Rapaille Partij

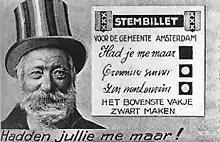
Postal card of the Rapaille Partij with vagabond Hadjememaar

The Vrije Socialistische Groep or Sociaal-Anarchistische Actie in Nederland, nicknamed Rapaille Partij ("Riffraf Party") was a Dutch local political party founded in Amsterdam in the 1920s. Their ideology was strongly against democracy, the parliamentary system and the obligation to vote. In order to ridicule democracy, they tried to have marginal figures elected such as the vagabond and street musician Hadjememaar (Cornelis de Gelder) and former anarchist Bertus Zuurbier.